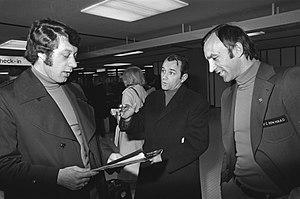
Le FC Den Haag à l'aéroport d'Amsterdam-Schiphol avant de s'envoler pour Londres en vue de rencontrer West Ham United. Photographie de Aad Mansveld (à gauche), l'entraîneur fr:Vujadin Boškov (au centre) et fr:Dojčin Perazić (à droite) par R. Mieremet / Anefo.
Vujadin Boškov, né le 16 mai 1931 à Begeč et mort le 27 avril 2014 à Novi Sad, est un footballeur international yougoslave et entraîneur de football serbe.